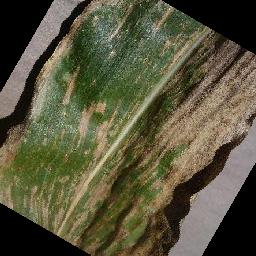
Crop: corn
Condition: (maize)_cercospora_spot_gray_spot